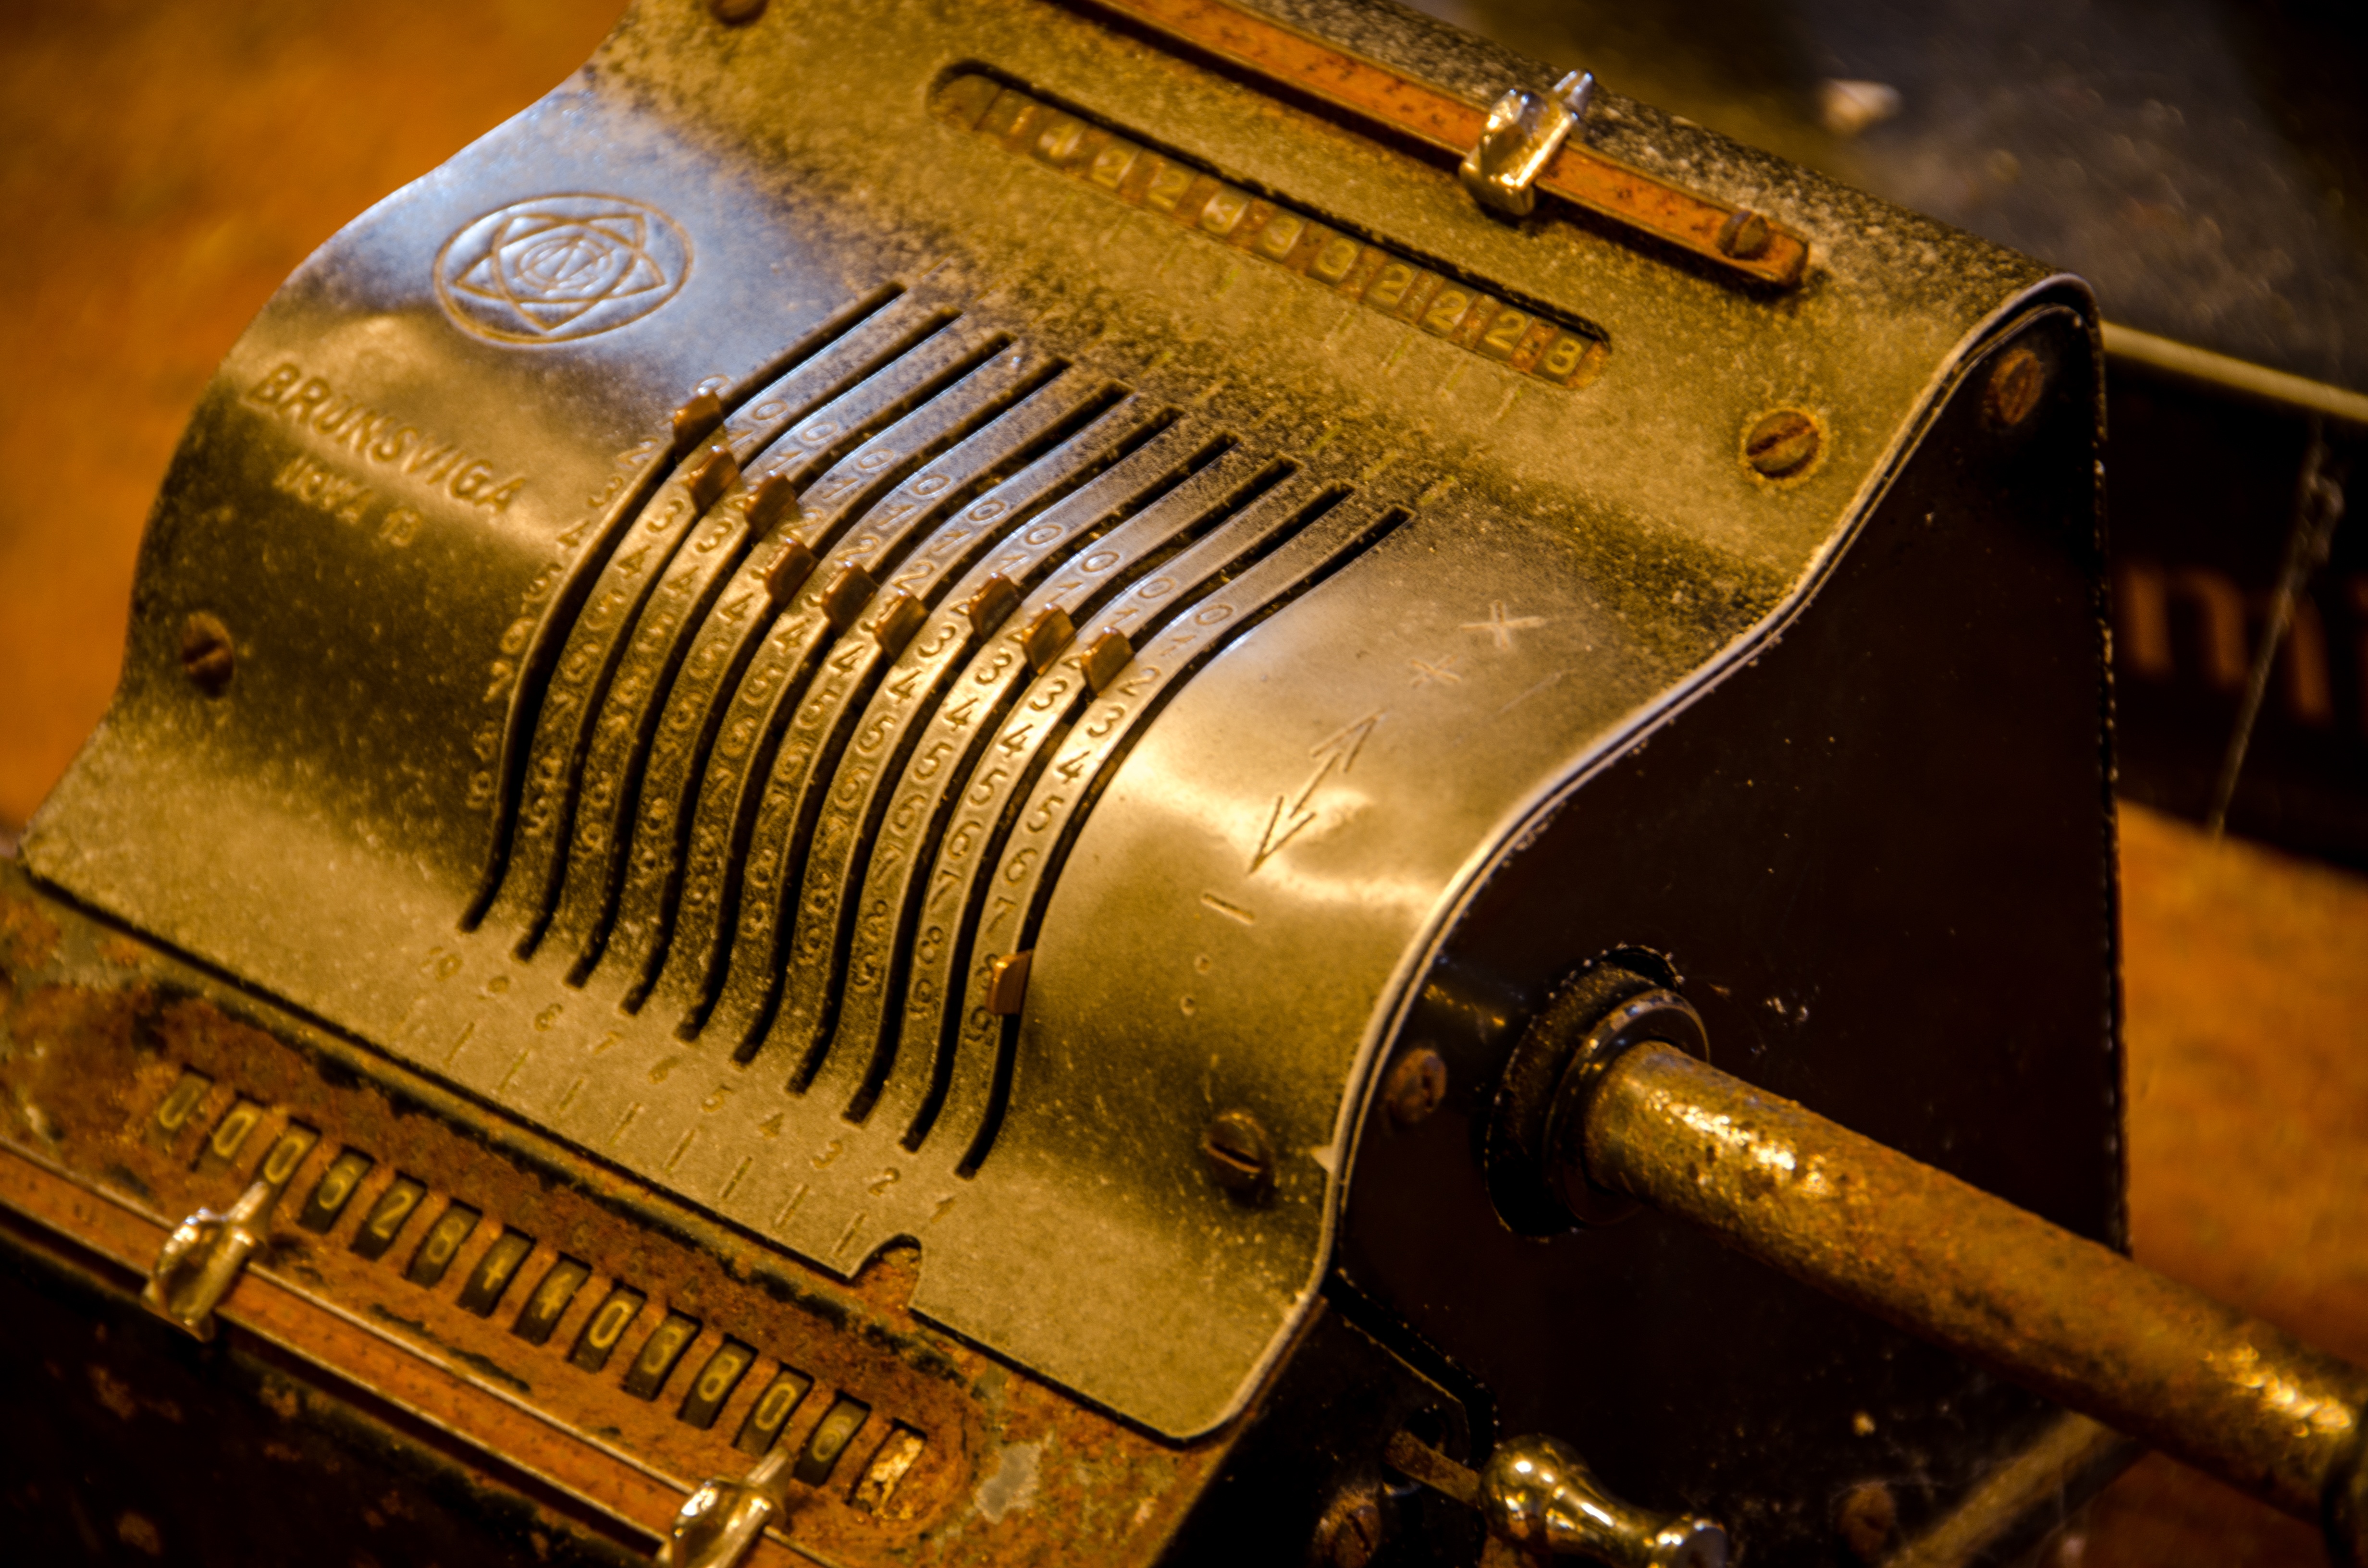
technology, antique, typewriter, musical instrument, radio, calculator, finance, personal computer hardware, office equipment